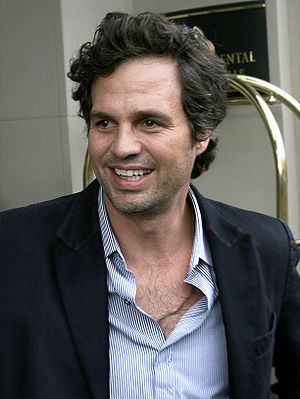
Mark Ruffalo / Karriere
Mark Ruffalo ved Toronto International Film Festival i 2007.
Mark Alan Ruffalo er en amerikansk skuespiller.